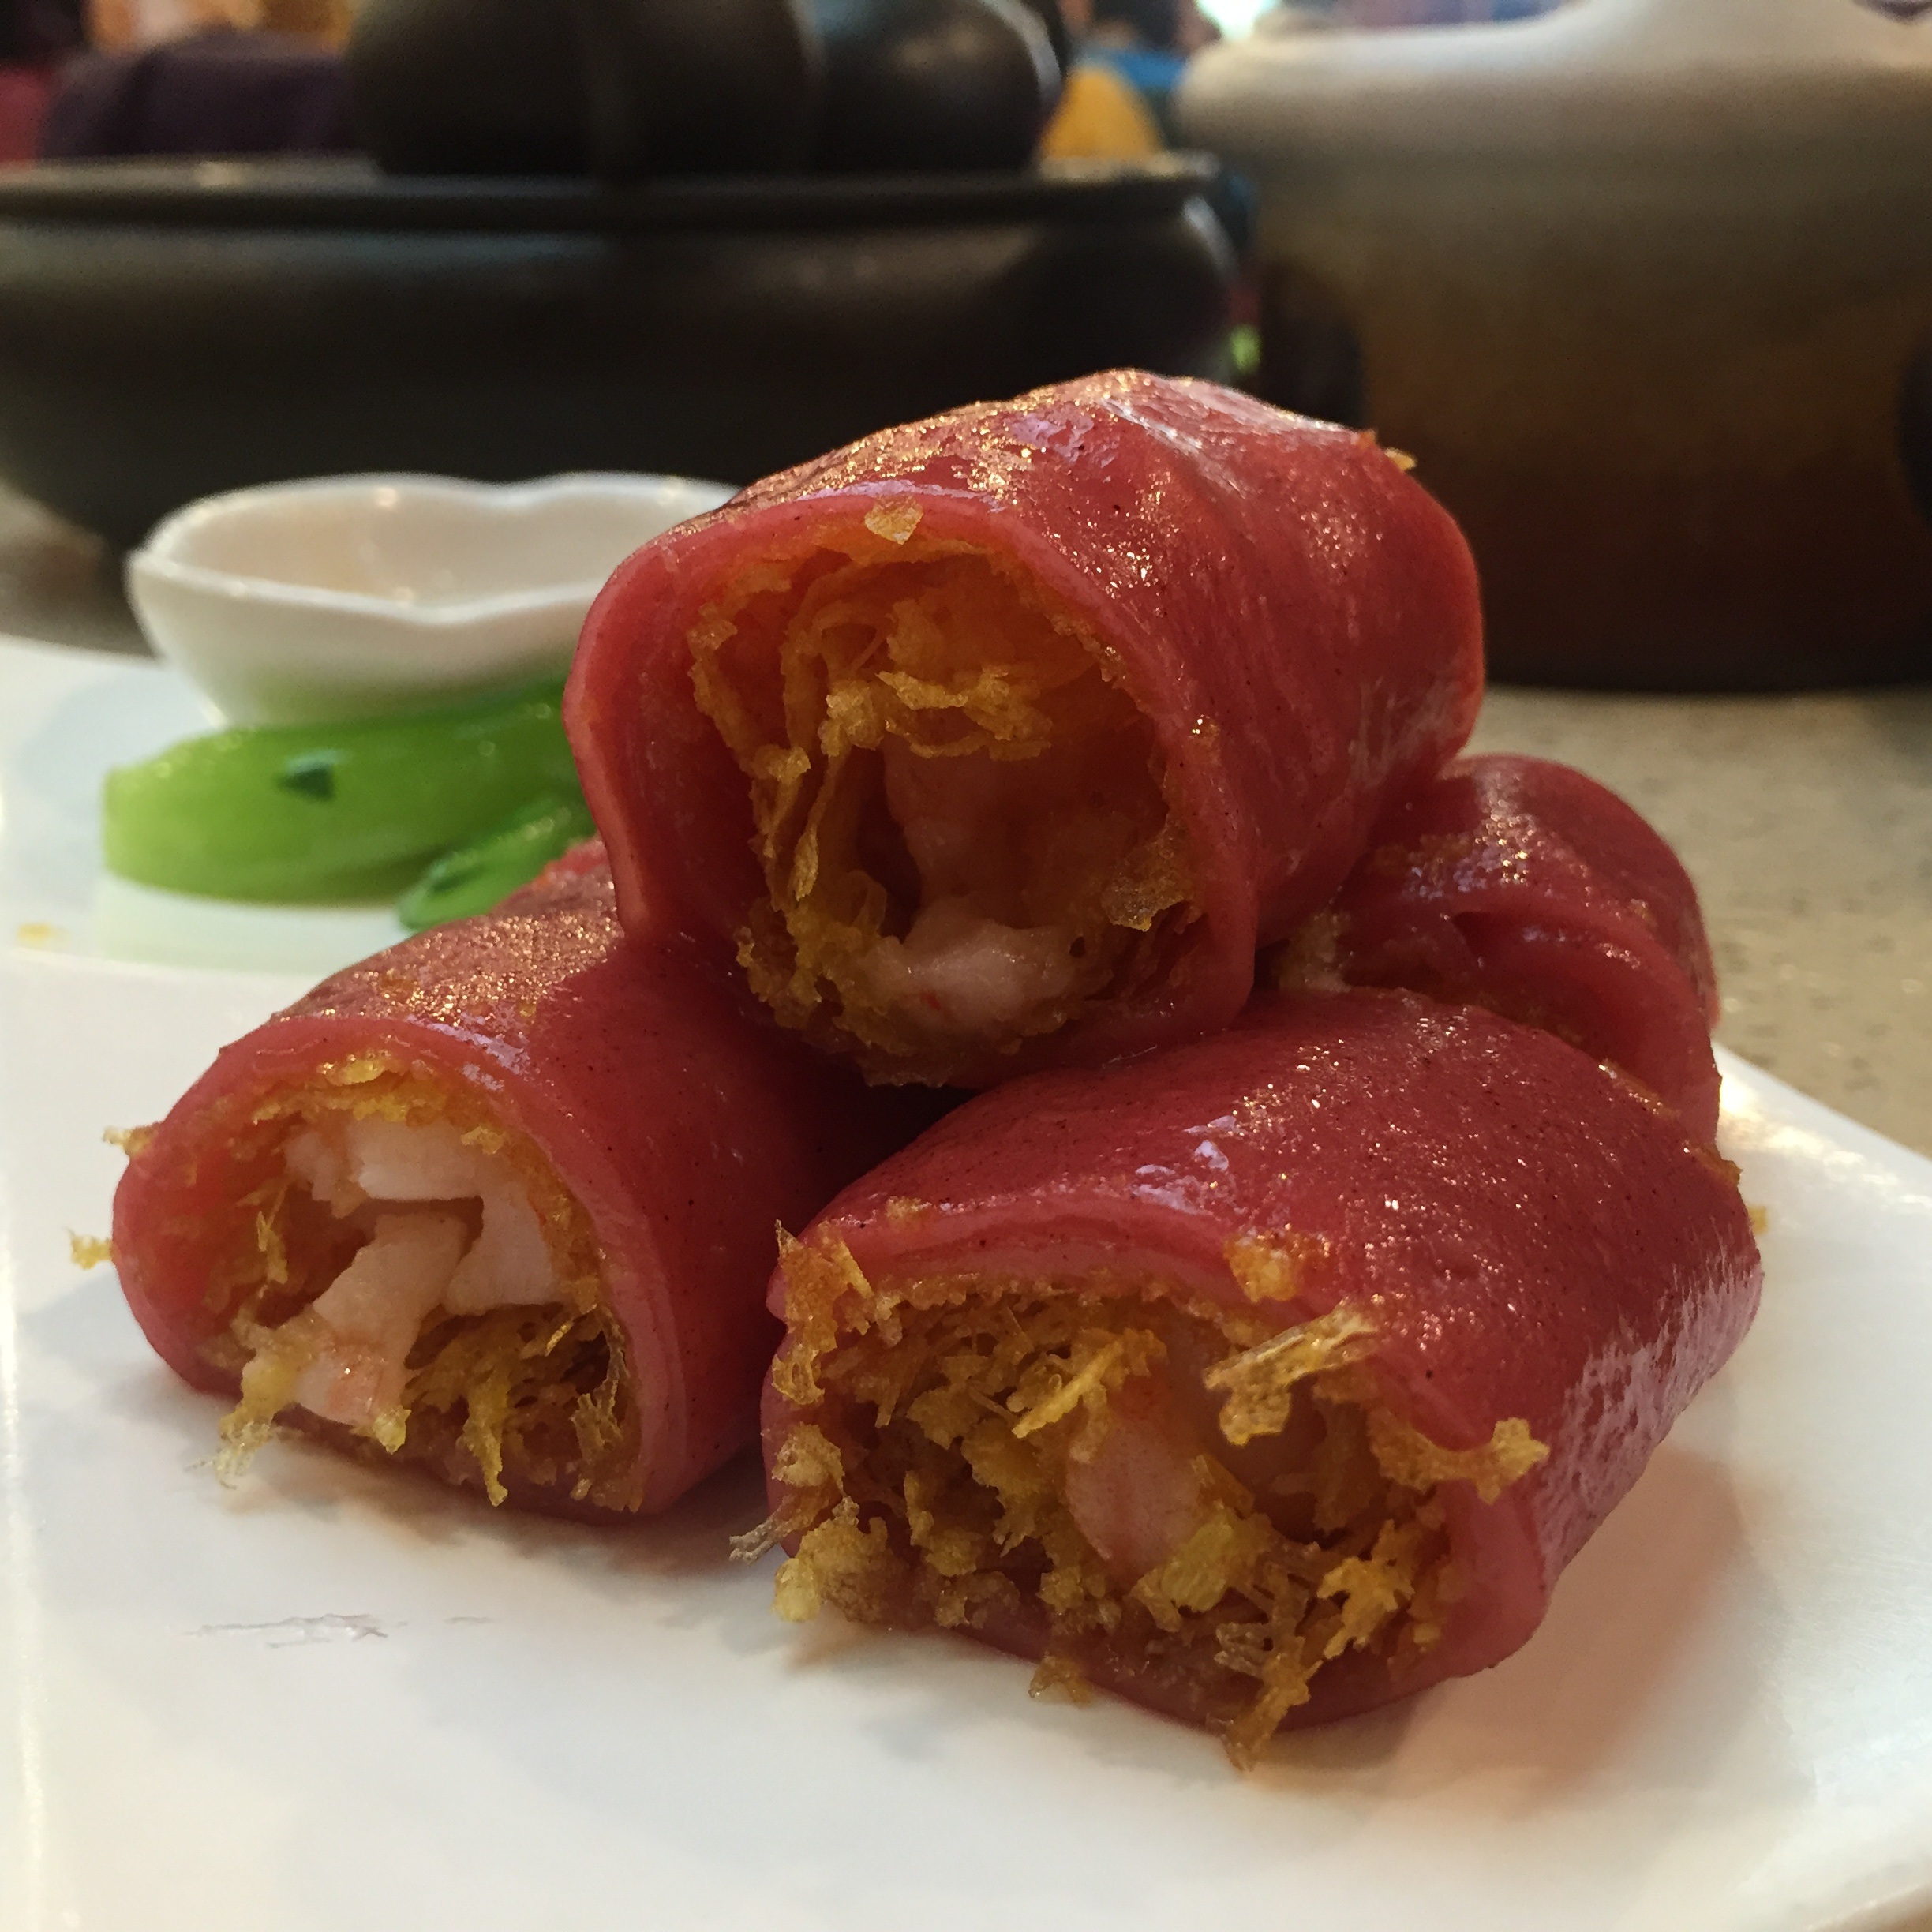
dish, meal, food, produce, vegetable, meat, cuisine, asian food, afternoon tea, chinese food, morning tea, chinese dim sum, rice rolls, salt cured meat, beef wellington